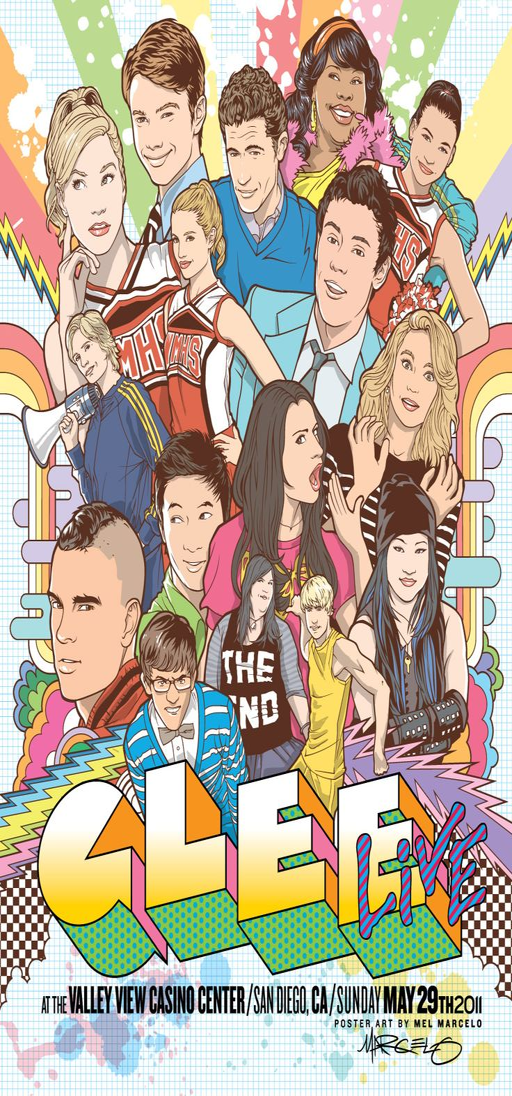
digital art selected for the #